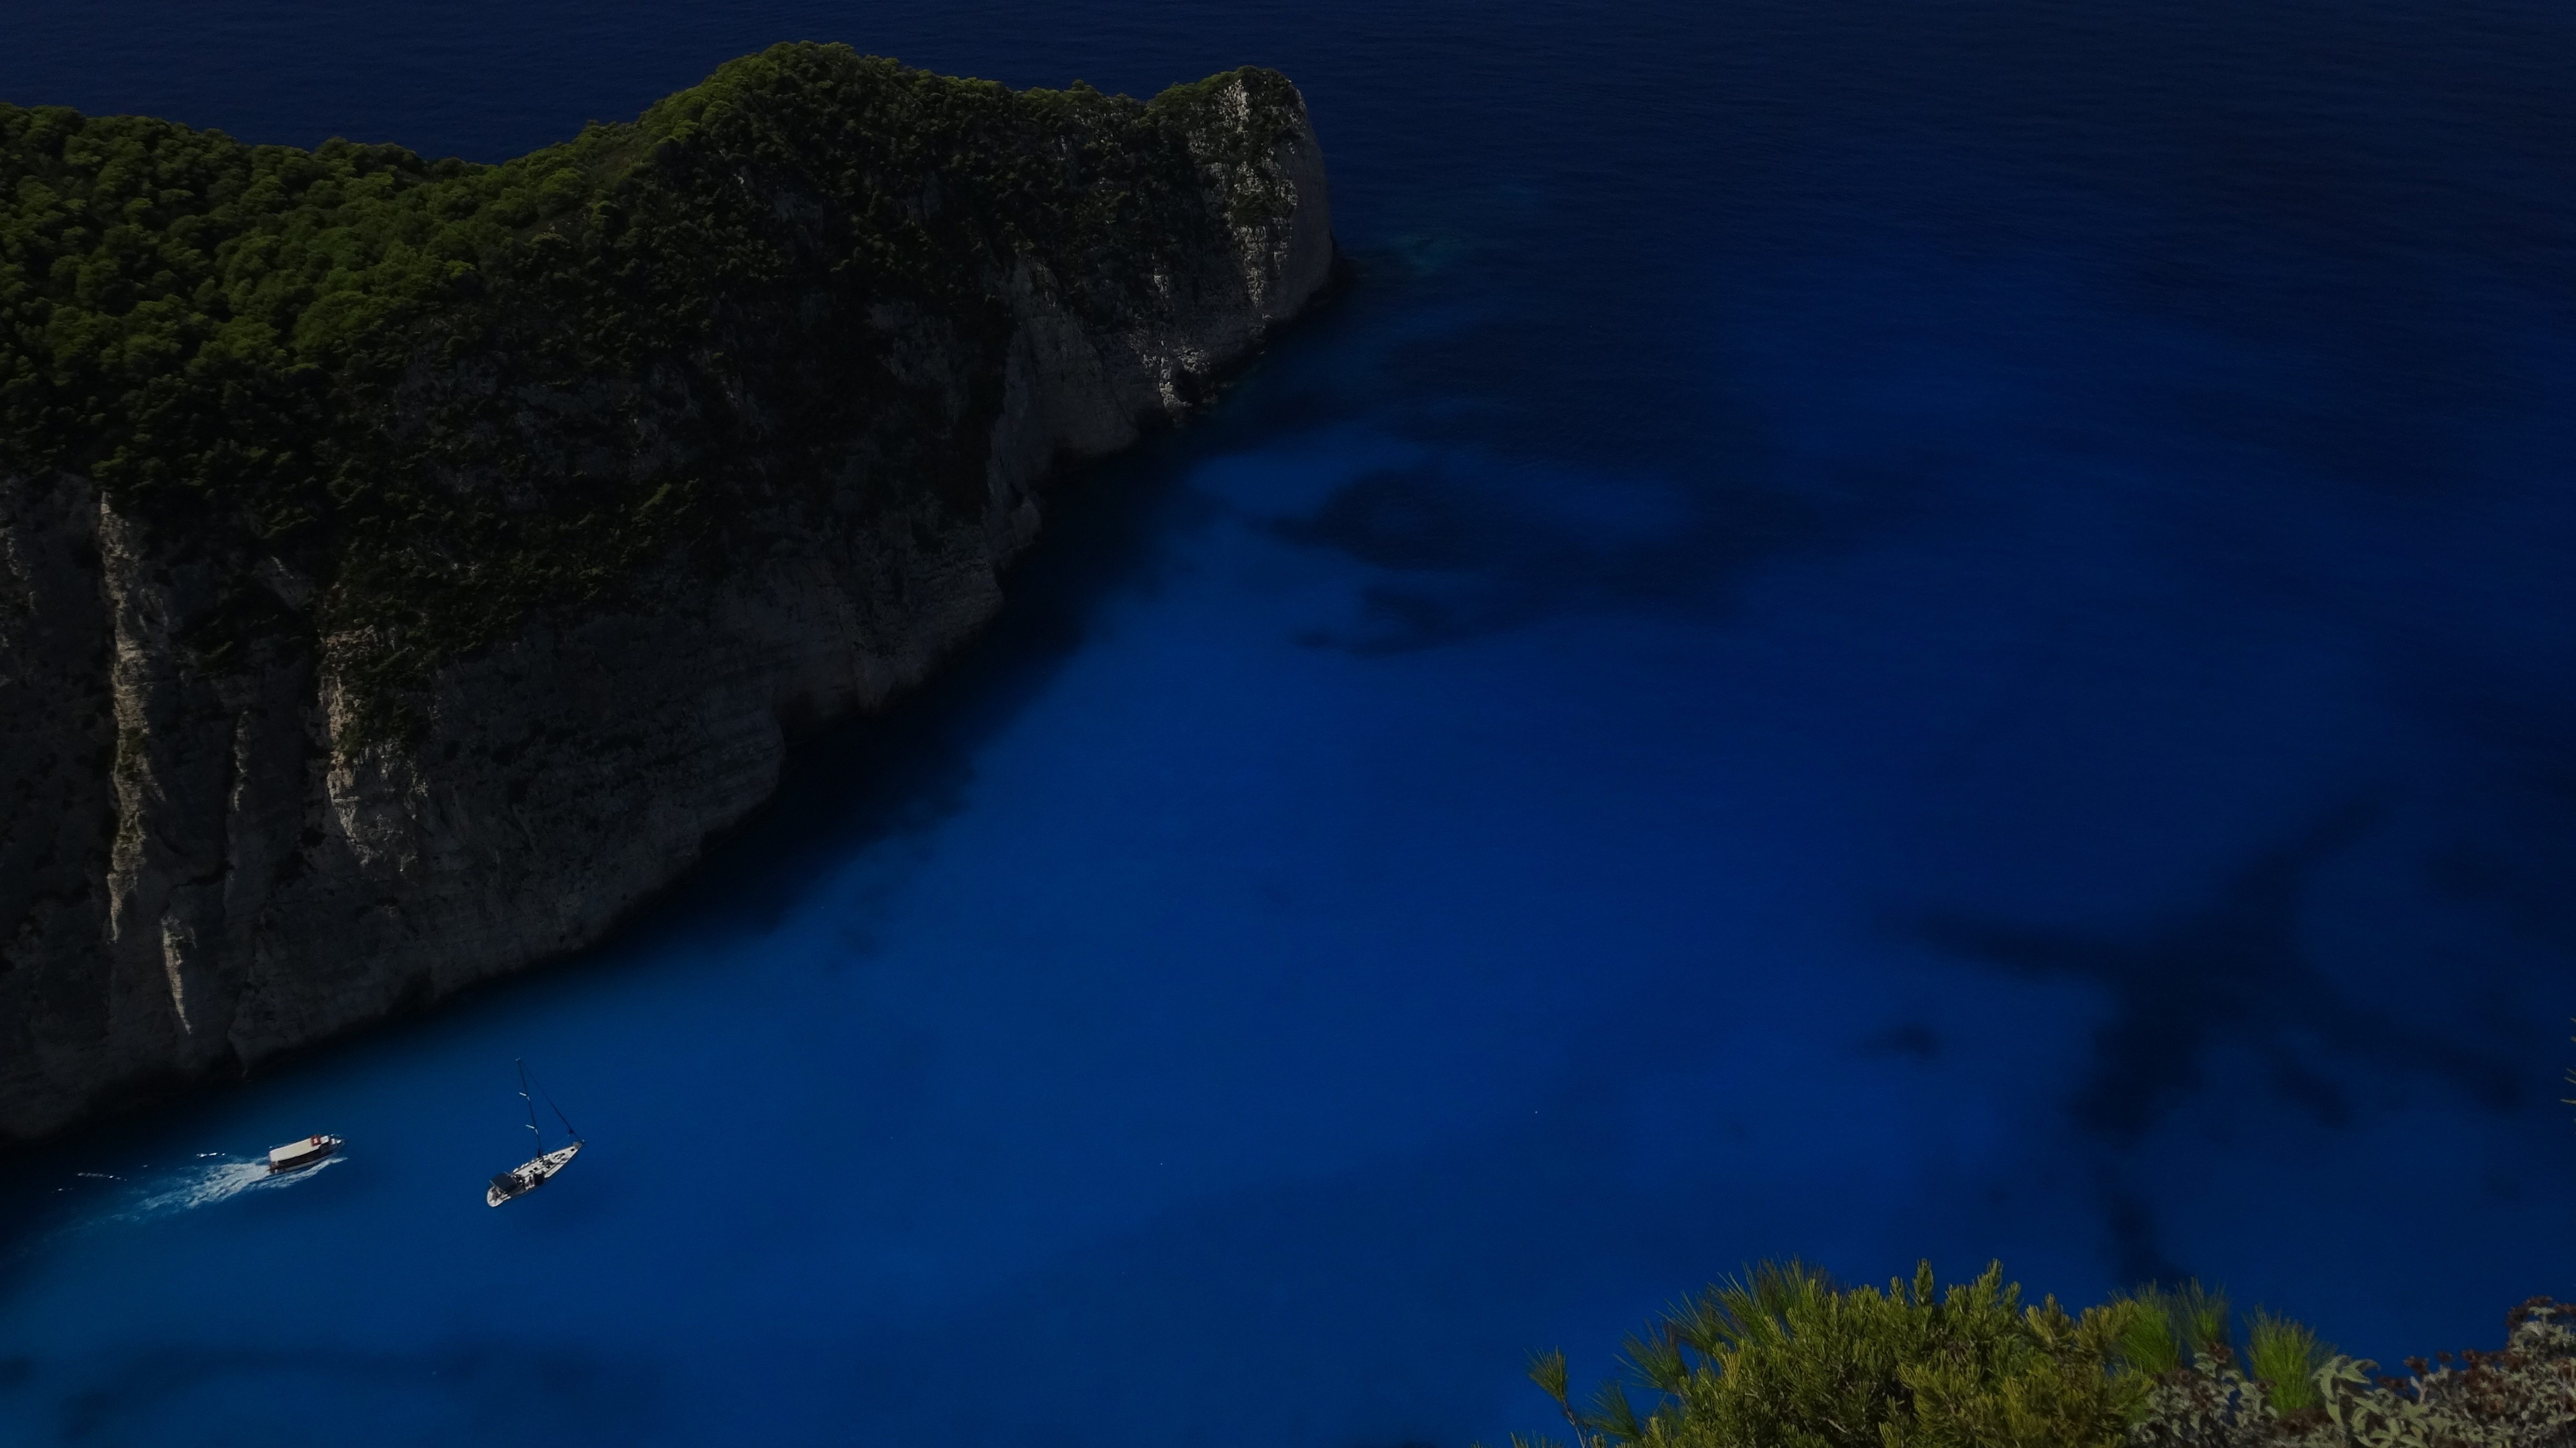
sea, coast, water, nature, rock, ocean, mountain, wave, ship, summer, cliff, reflection, yacht, holiday, blue, terrain, ships, the coast, landform